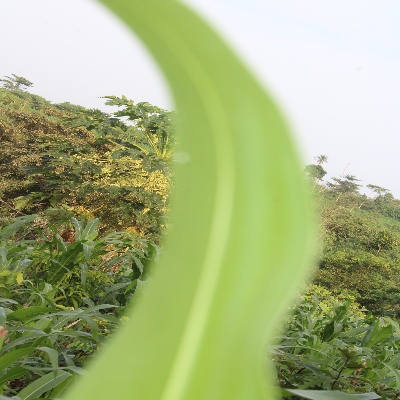
Crop: Maize
Condition: healthy